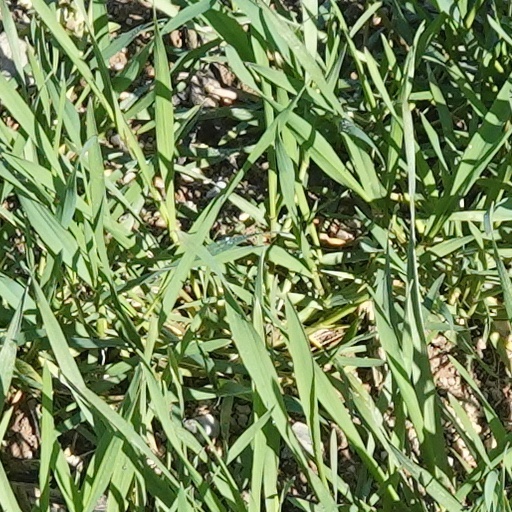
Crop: wheat